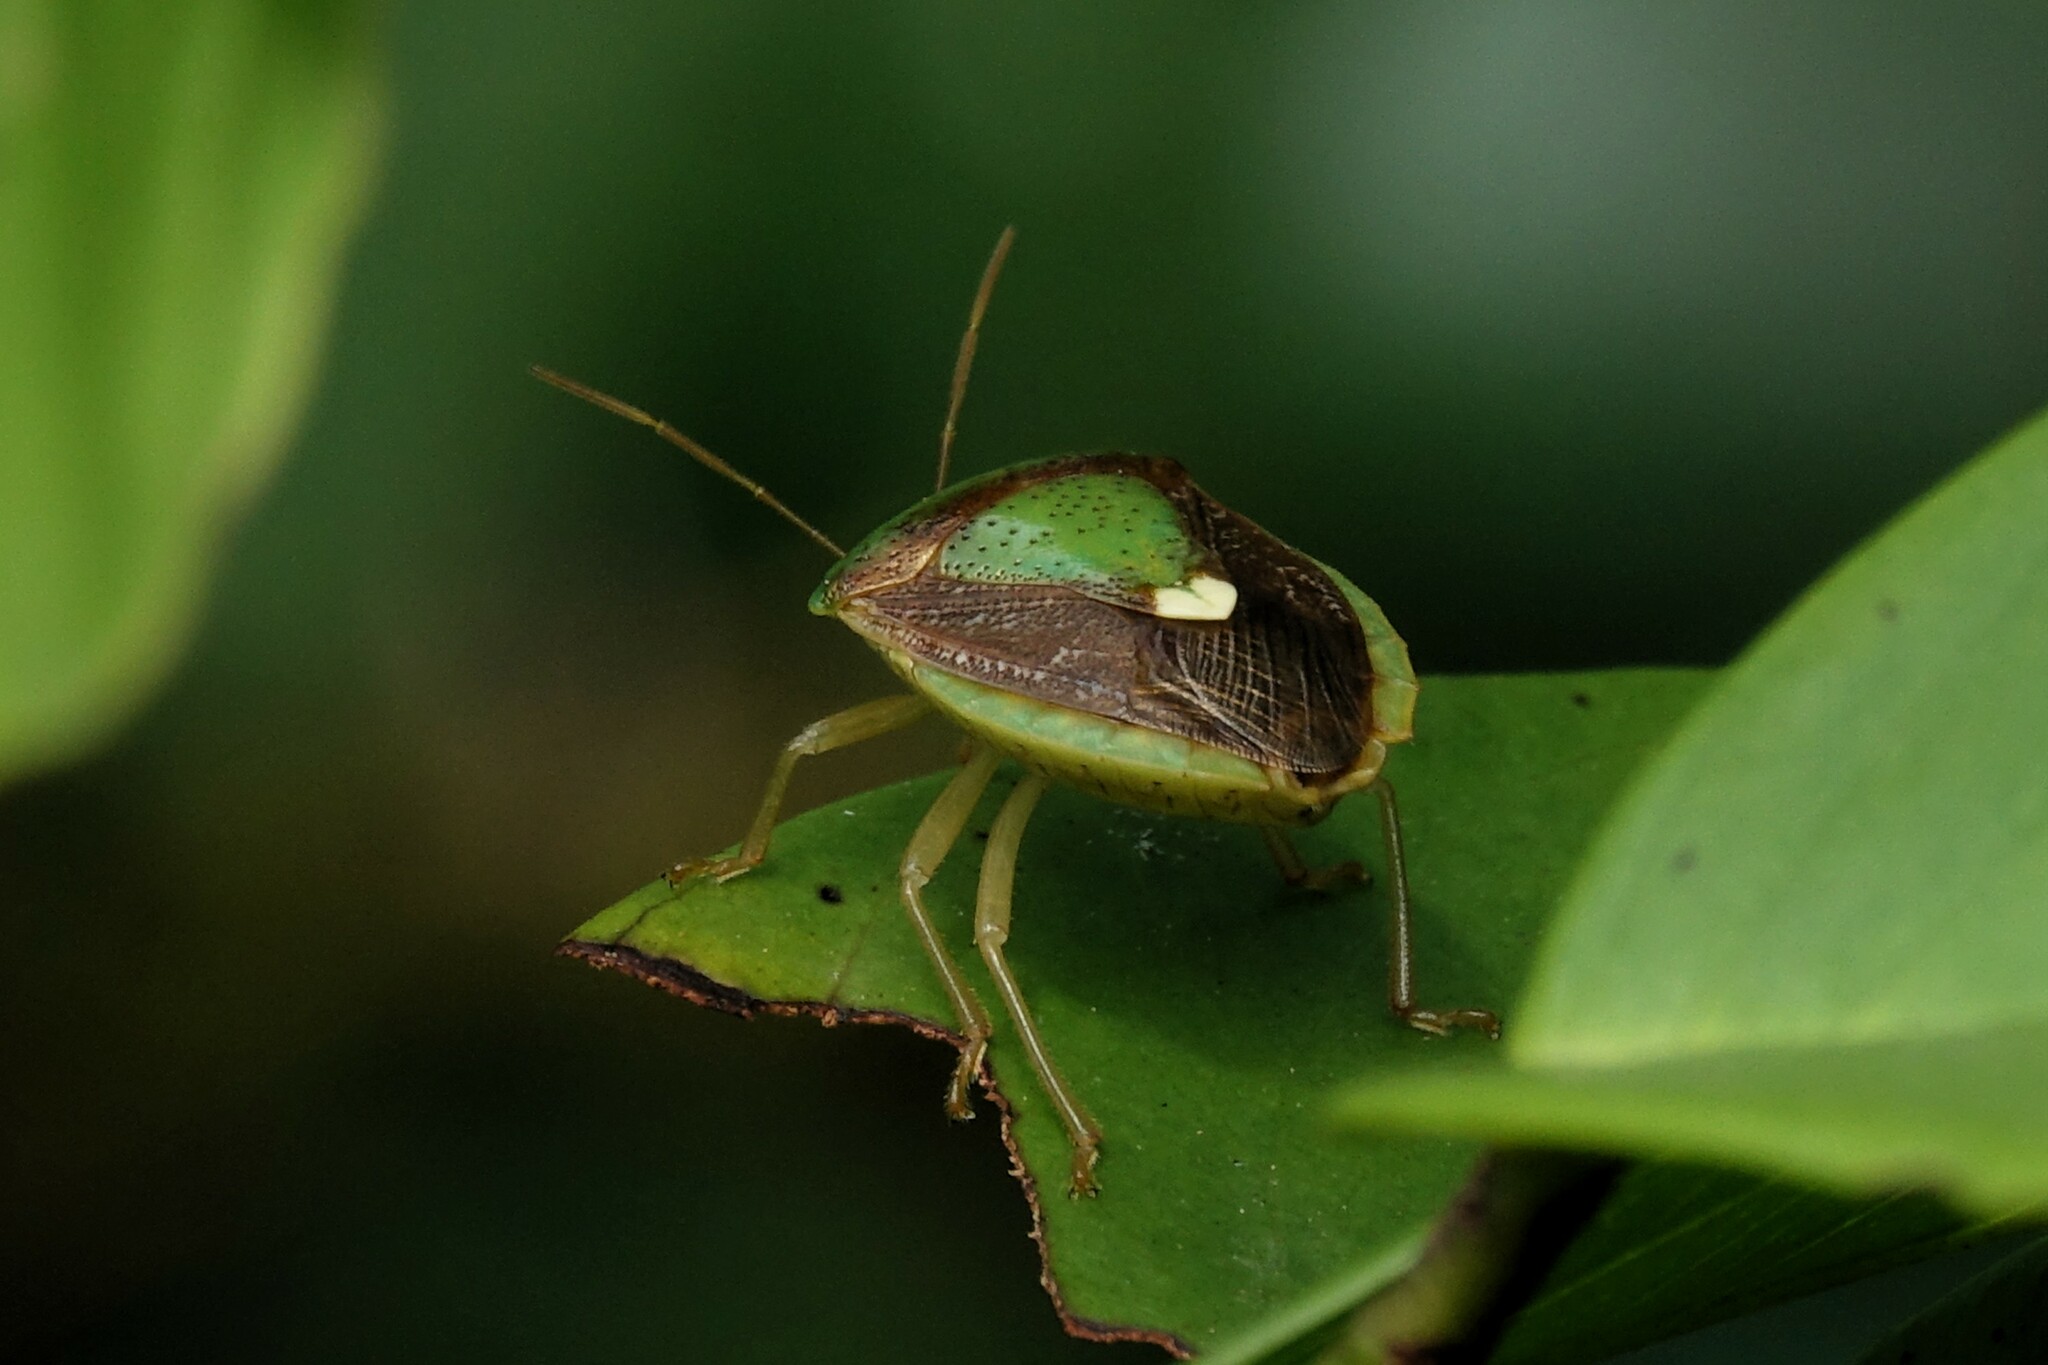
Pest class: stink_bug